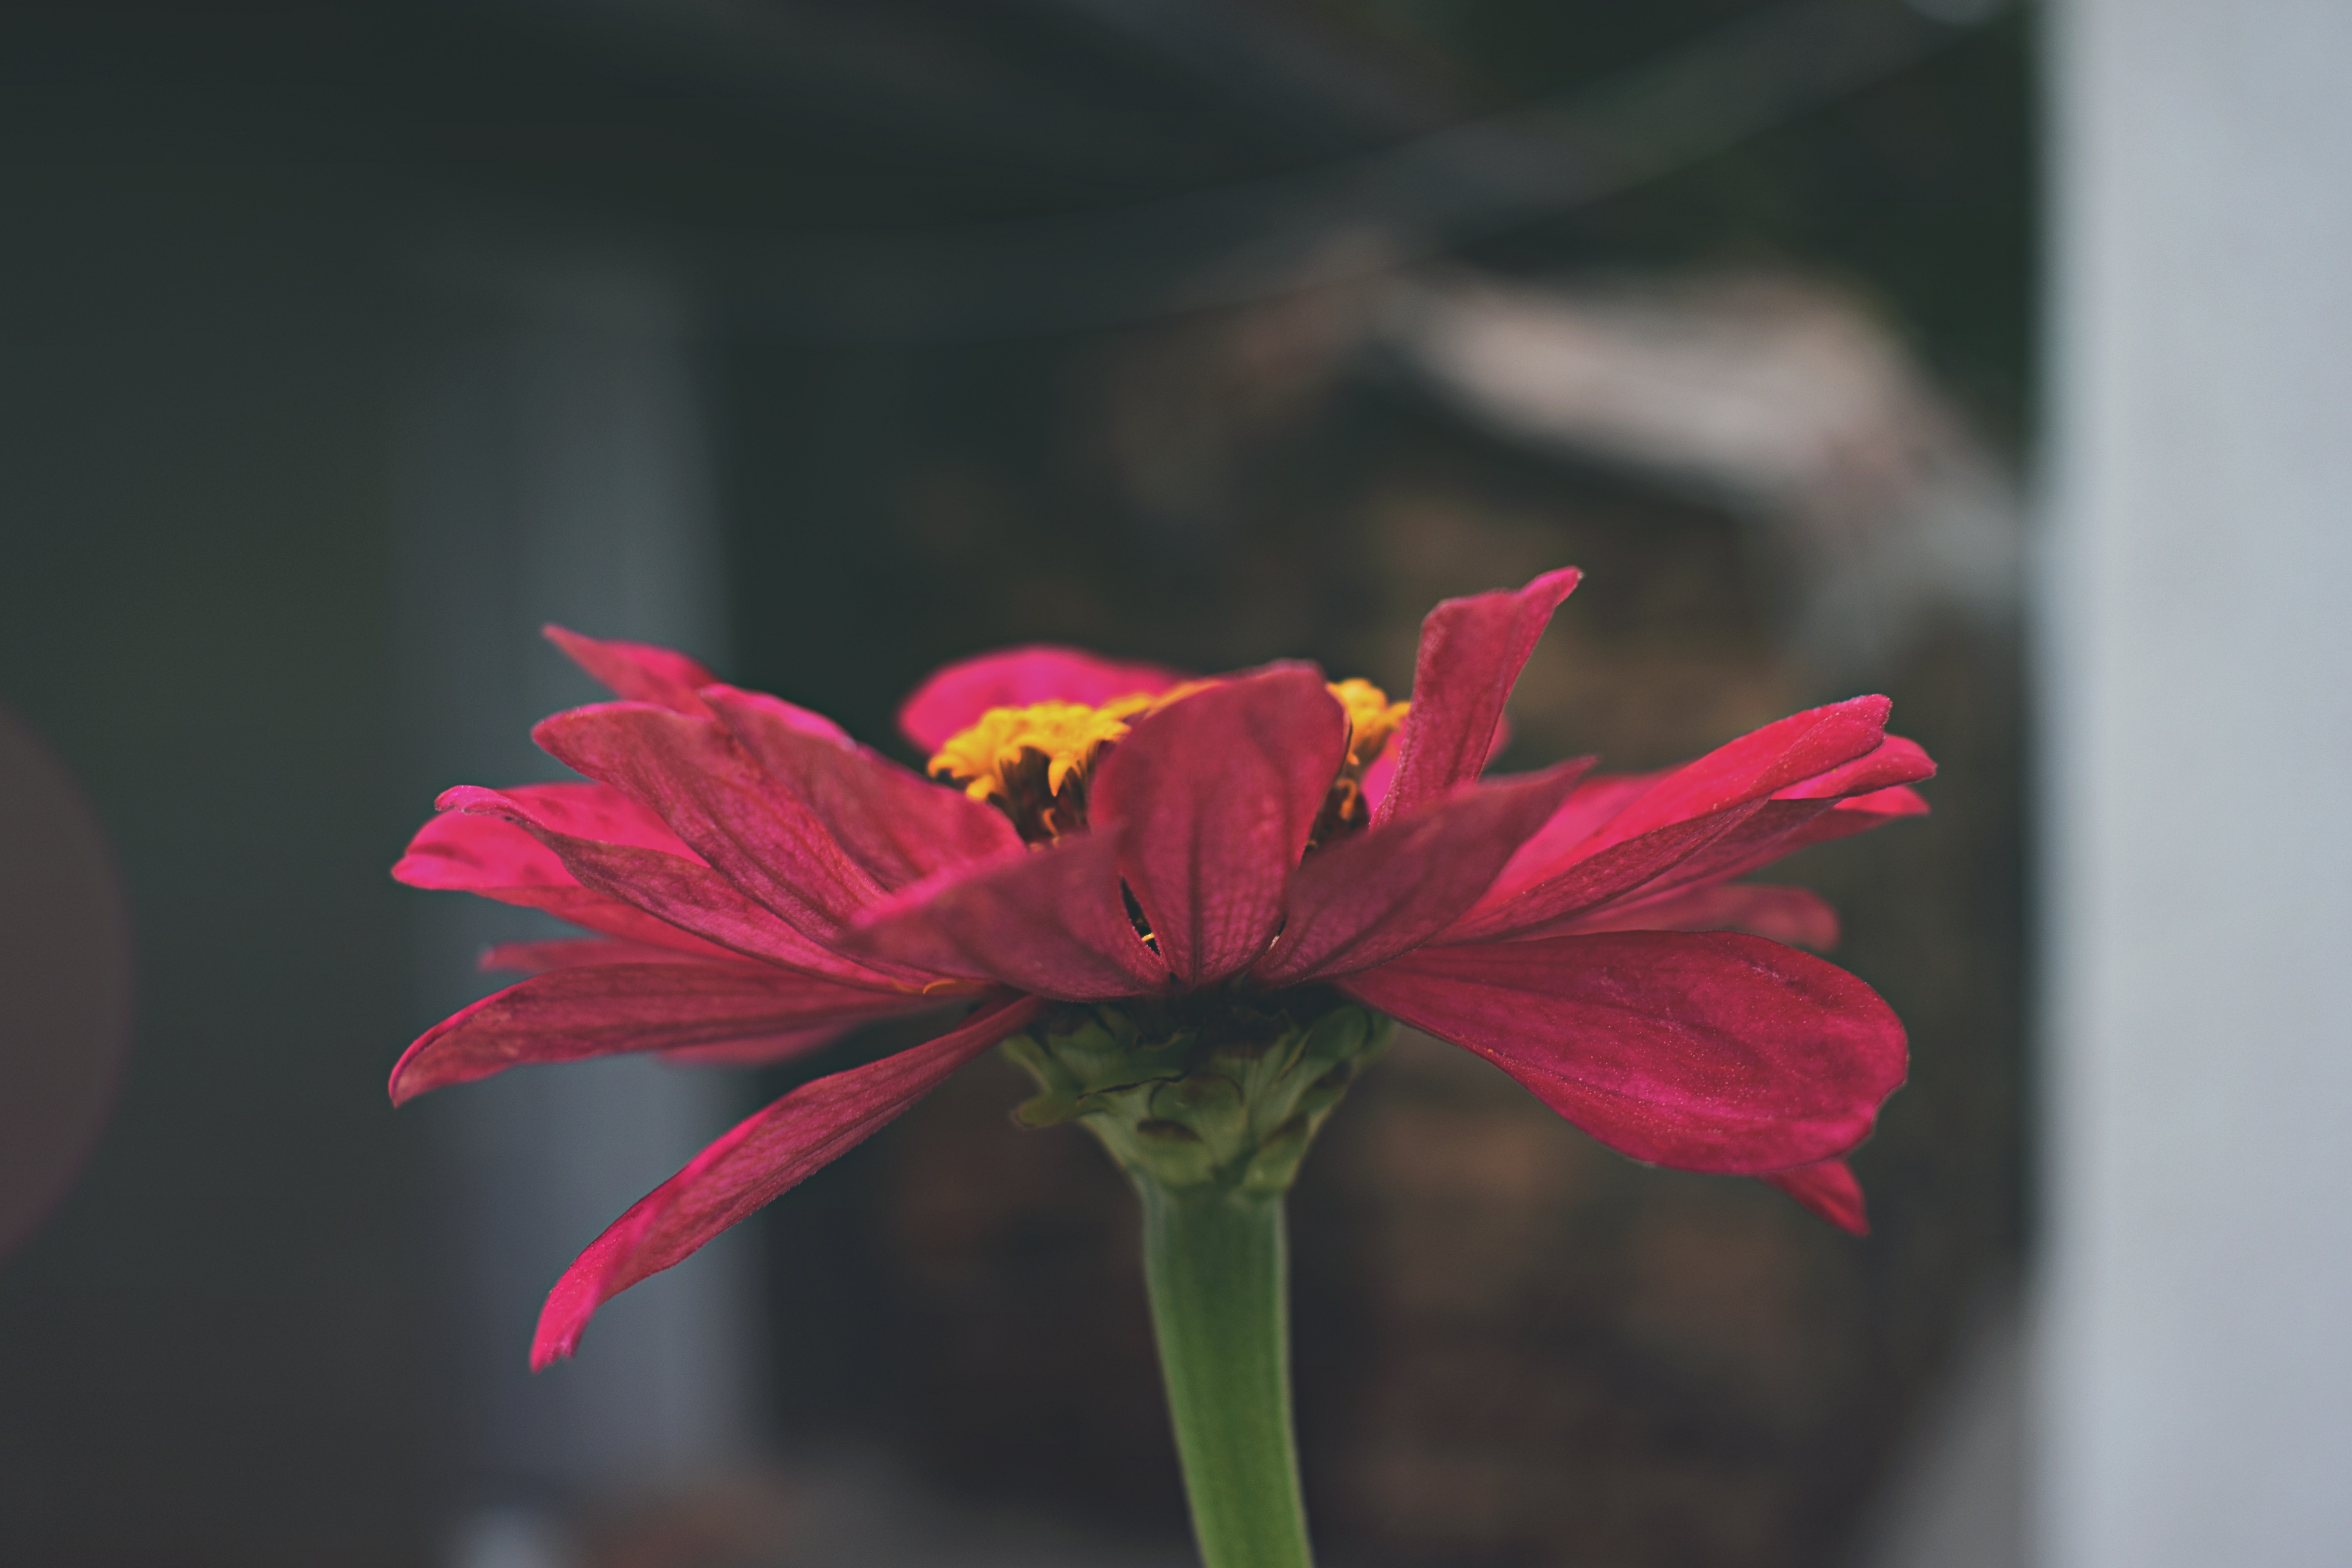
flower, flowering plant, petal, plant, pink, botany, plant stem, close up, Pedicel, daisy family, cosmos, macro photography, annual plant, pollen, wildflower, garden cosmos